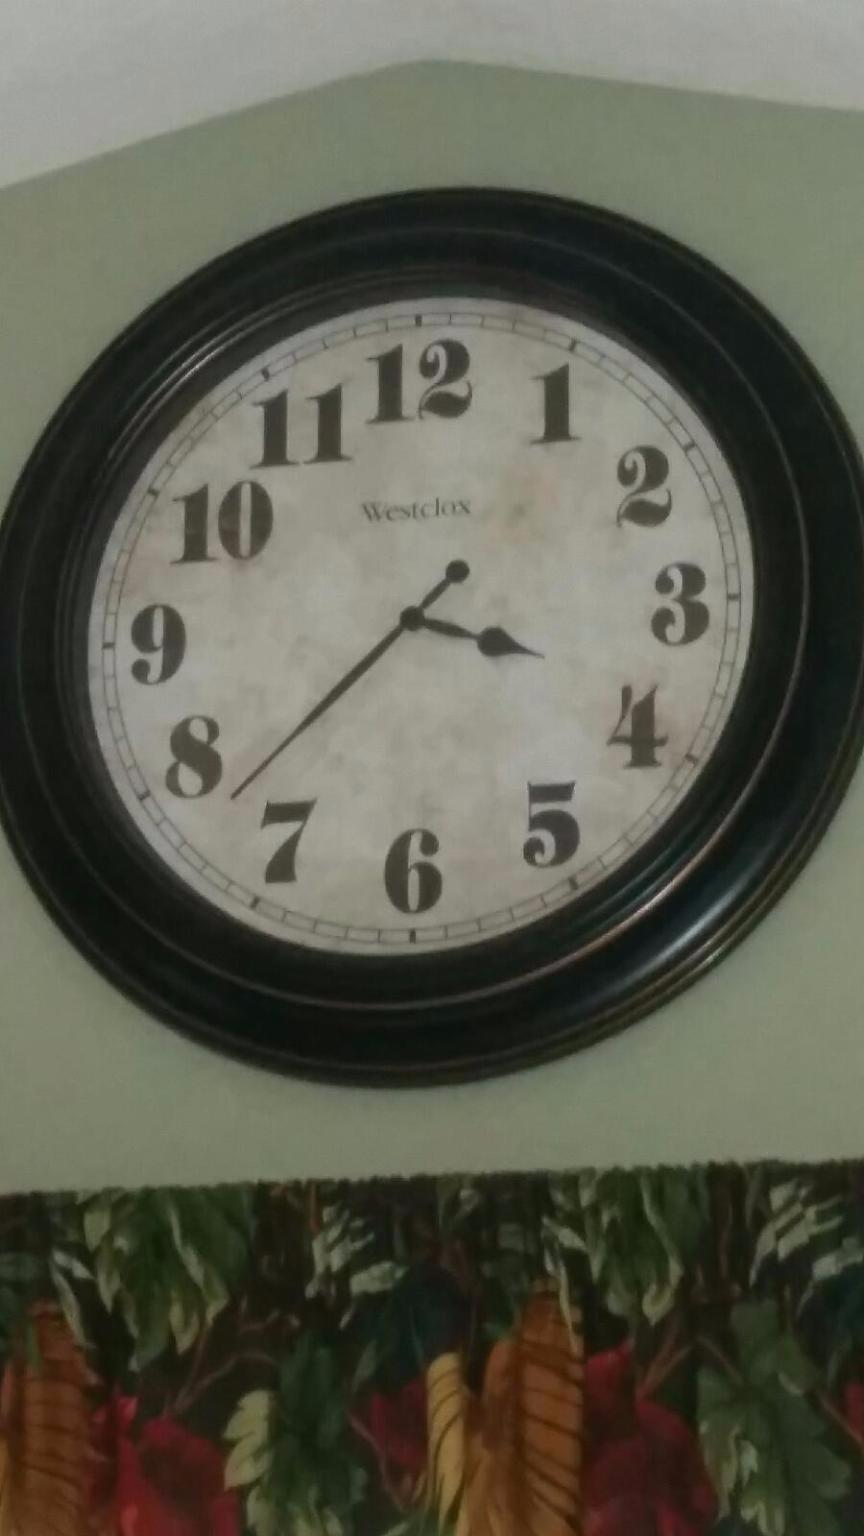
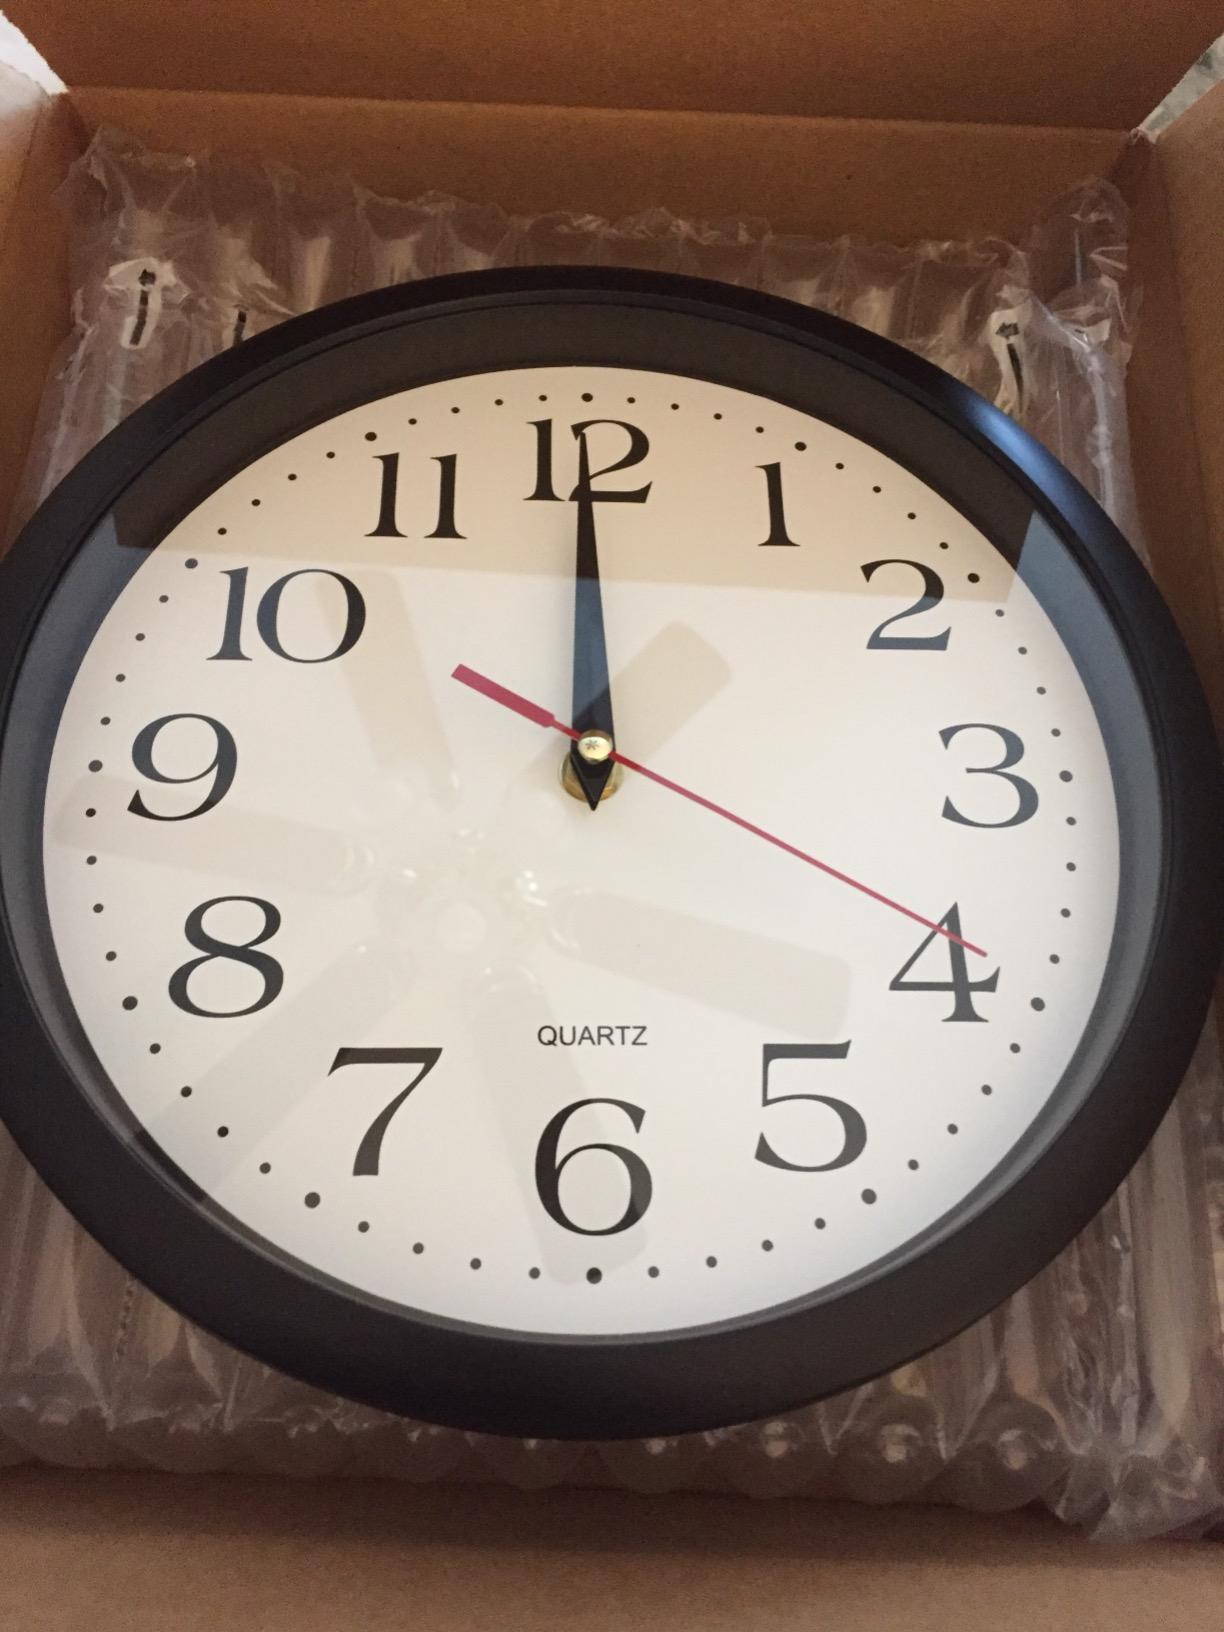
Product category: clock
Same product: no